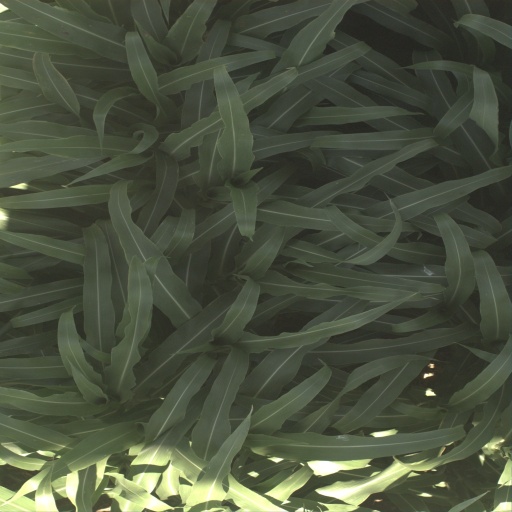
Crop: sorghum